Martyrs of Córdoba

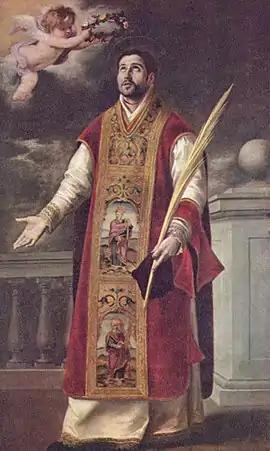
Roderick, a priest of Cabra, Spain, executed at Córdoba, Bartolomé Esteban Perez Murillo.

The forty-eight Christians (mostly monks) were martyred in Córdoba, between the years 850 AD and 859 AD, being decapitated for announcing their apostasy publicly and blaspheming against the prophet.